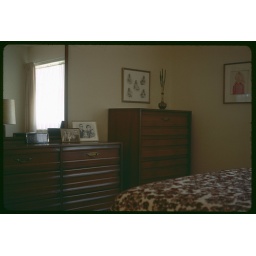
The master bedroom of the house in Placentia, CA, late 1972.